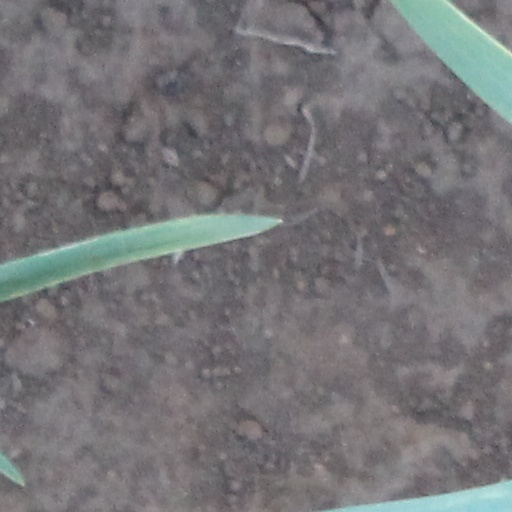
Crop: wheat